Coronavirus

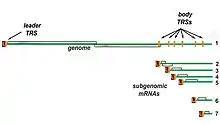
Nested set of subgenomic mRNAs

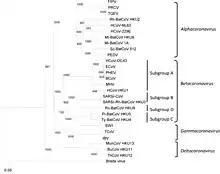
Phylogenetic tree of coronaviruses

"Transcription" – The other important function of the complex is to transcribe the viral genome. RdRp directly mediates the synthesis of negative-sense subgenomic RNA molecules from the positive-sense genomic RNA. This process is followed by the transcription of these negative-sense subgenomic RNA molecules to their corresponding positive-sense mRNAs. The subgenomic mRNAs form a "nested set" which have a common 5'-head and partially duplicate 3'-end.